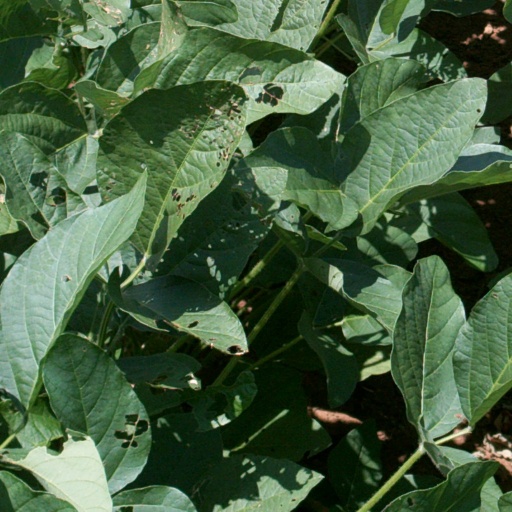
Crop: soybean